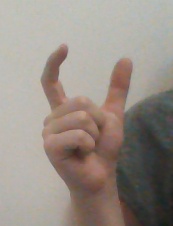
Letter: nun